Peter MacKay

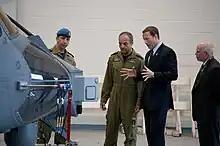
MacKay inspects a new Sikorsky CH-148 Cyclone with members of the Royal Canadian Air Force, May 2011.

On August 14, 2007, Stephen Harper shuffled MacKay from Foreign Affairs to Defence, replacing Gordon O'Connor. On November 6, 2007, while attending a meeting at Forward Operating Base Wilson, 20 kilometres west of Kandahar City, Mackay was unharmed as two rockets struck the base at about 11 a.m. local time. Mackay described the incident: "There was an explosion. It was a loud bang", said MacKay. "When it happened, we heard the explosion, we heard the whistle overhead, we were told to get down and we did." The incident happened on the same day that a suicide bomber detonated an explosive in Baghlan in the northeastern part of the country killing at least 75 including several politicians. While Taliban insurgents were suspected of being behind the bombing, it was not believed to be related to the attack in Kandahar.